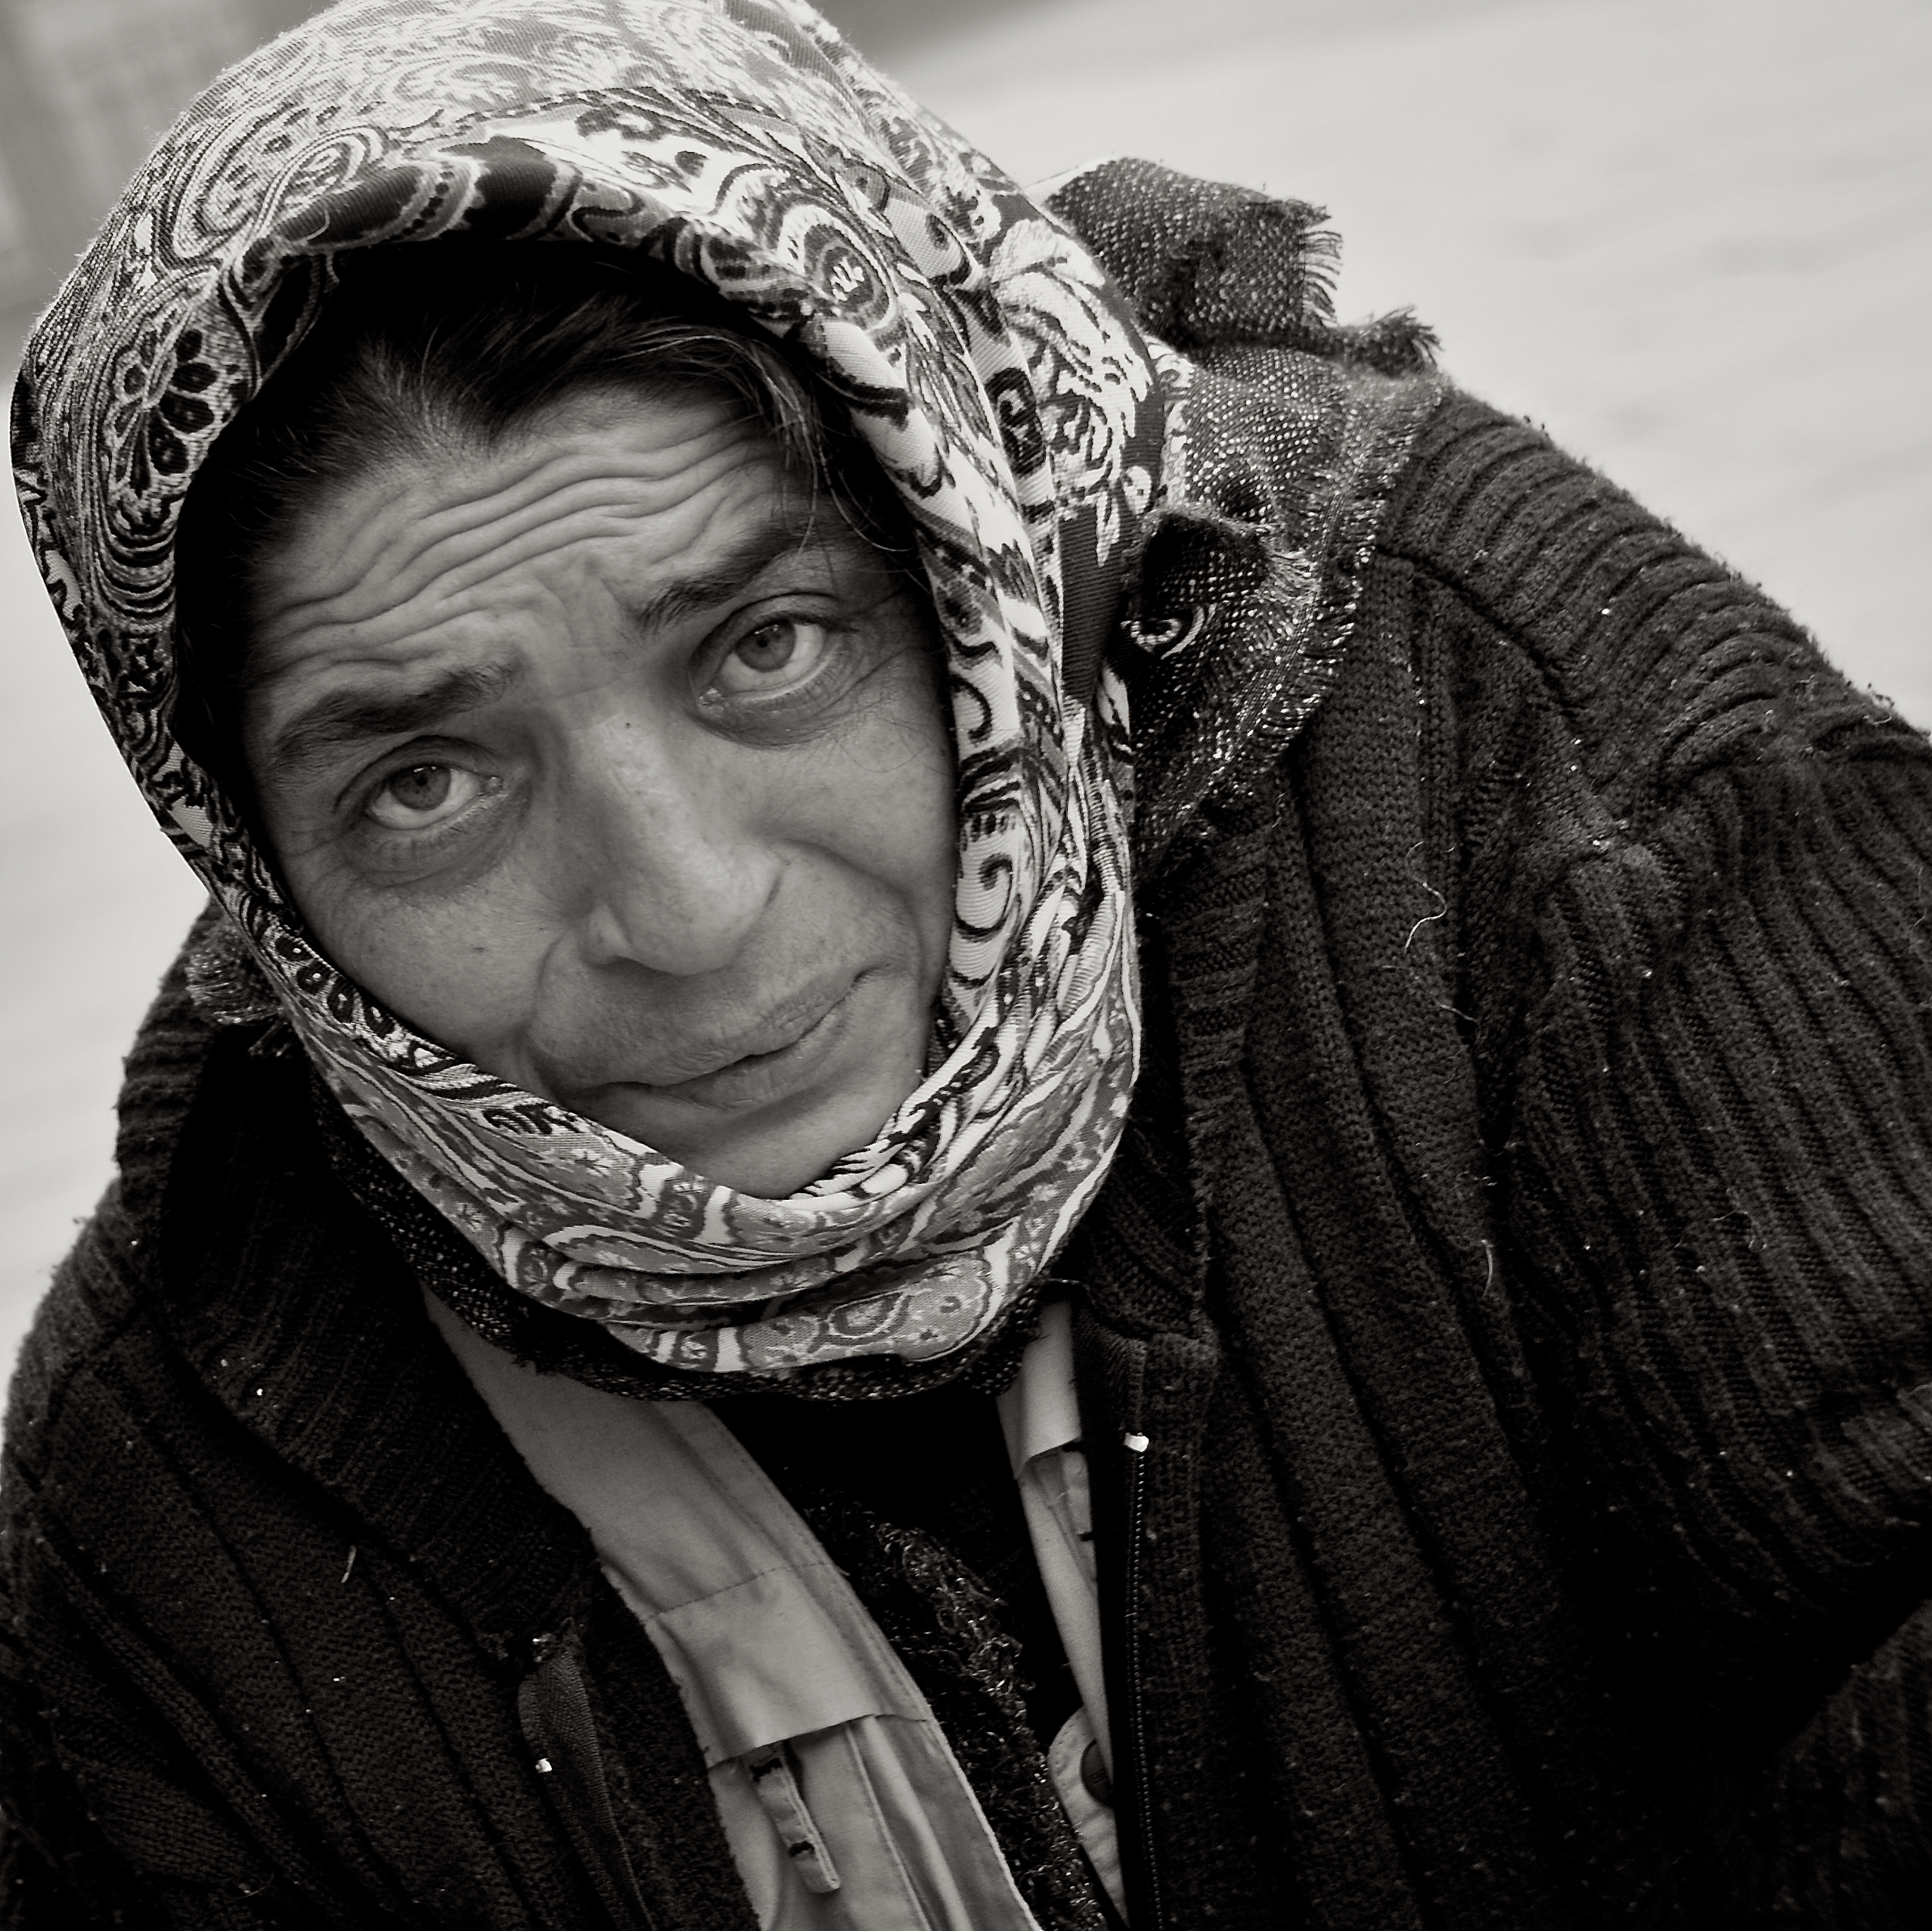
man, black and white, people, white, street, photography, ebook, portrait, training, clothing, black, monochrome, close up, streetphotography, flickr, sculpture, thomas, video, head, olympus, photograph, omd, fuji, leica, monochrom, leuthard, hcb, thomasleuthard, streettogs, monochrome photography